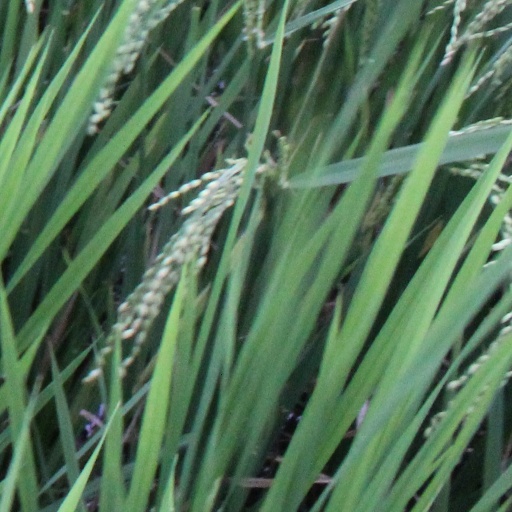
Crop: rice